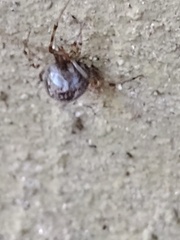
Species: Parasteatoda_tepidariorum